Which point is corresponding to the reference point?
Reference image:
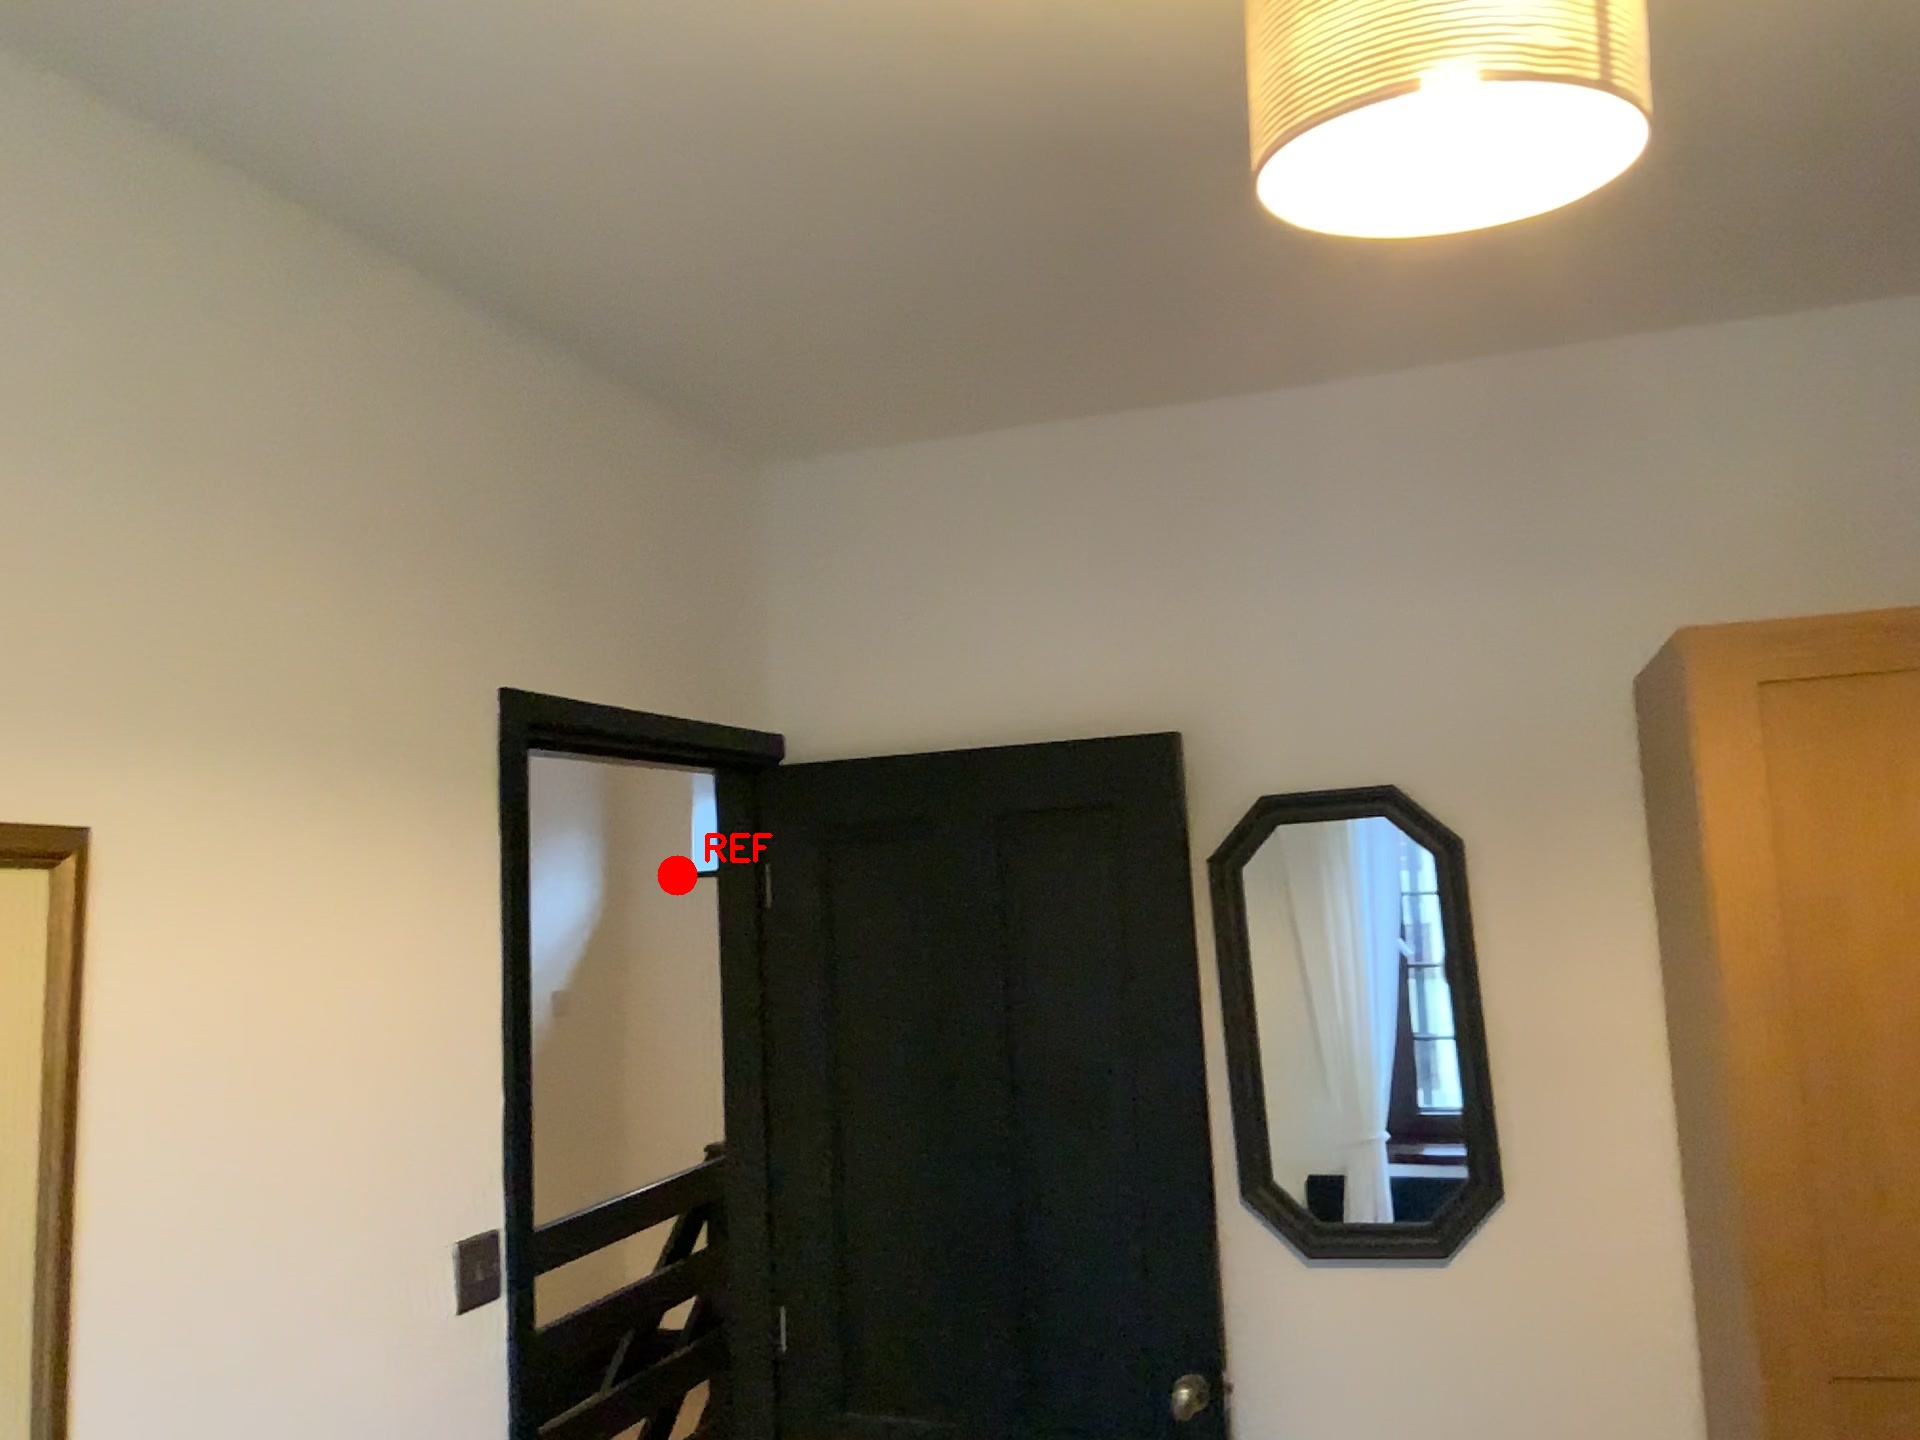
Option image:
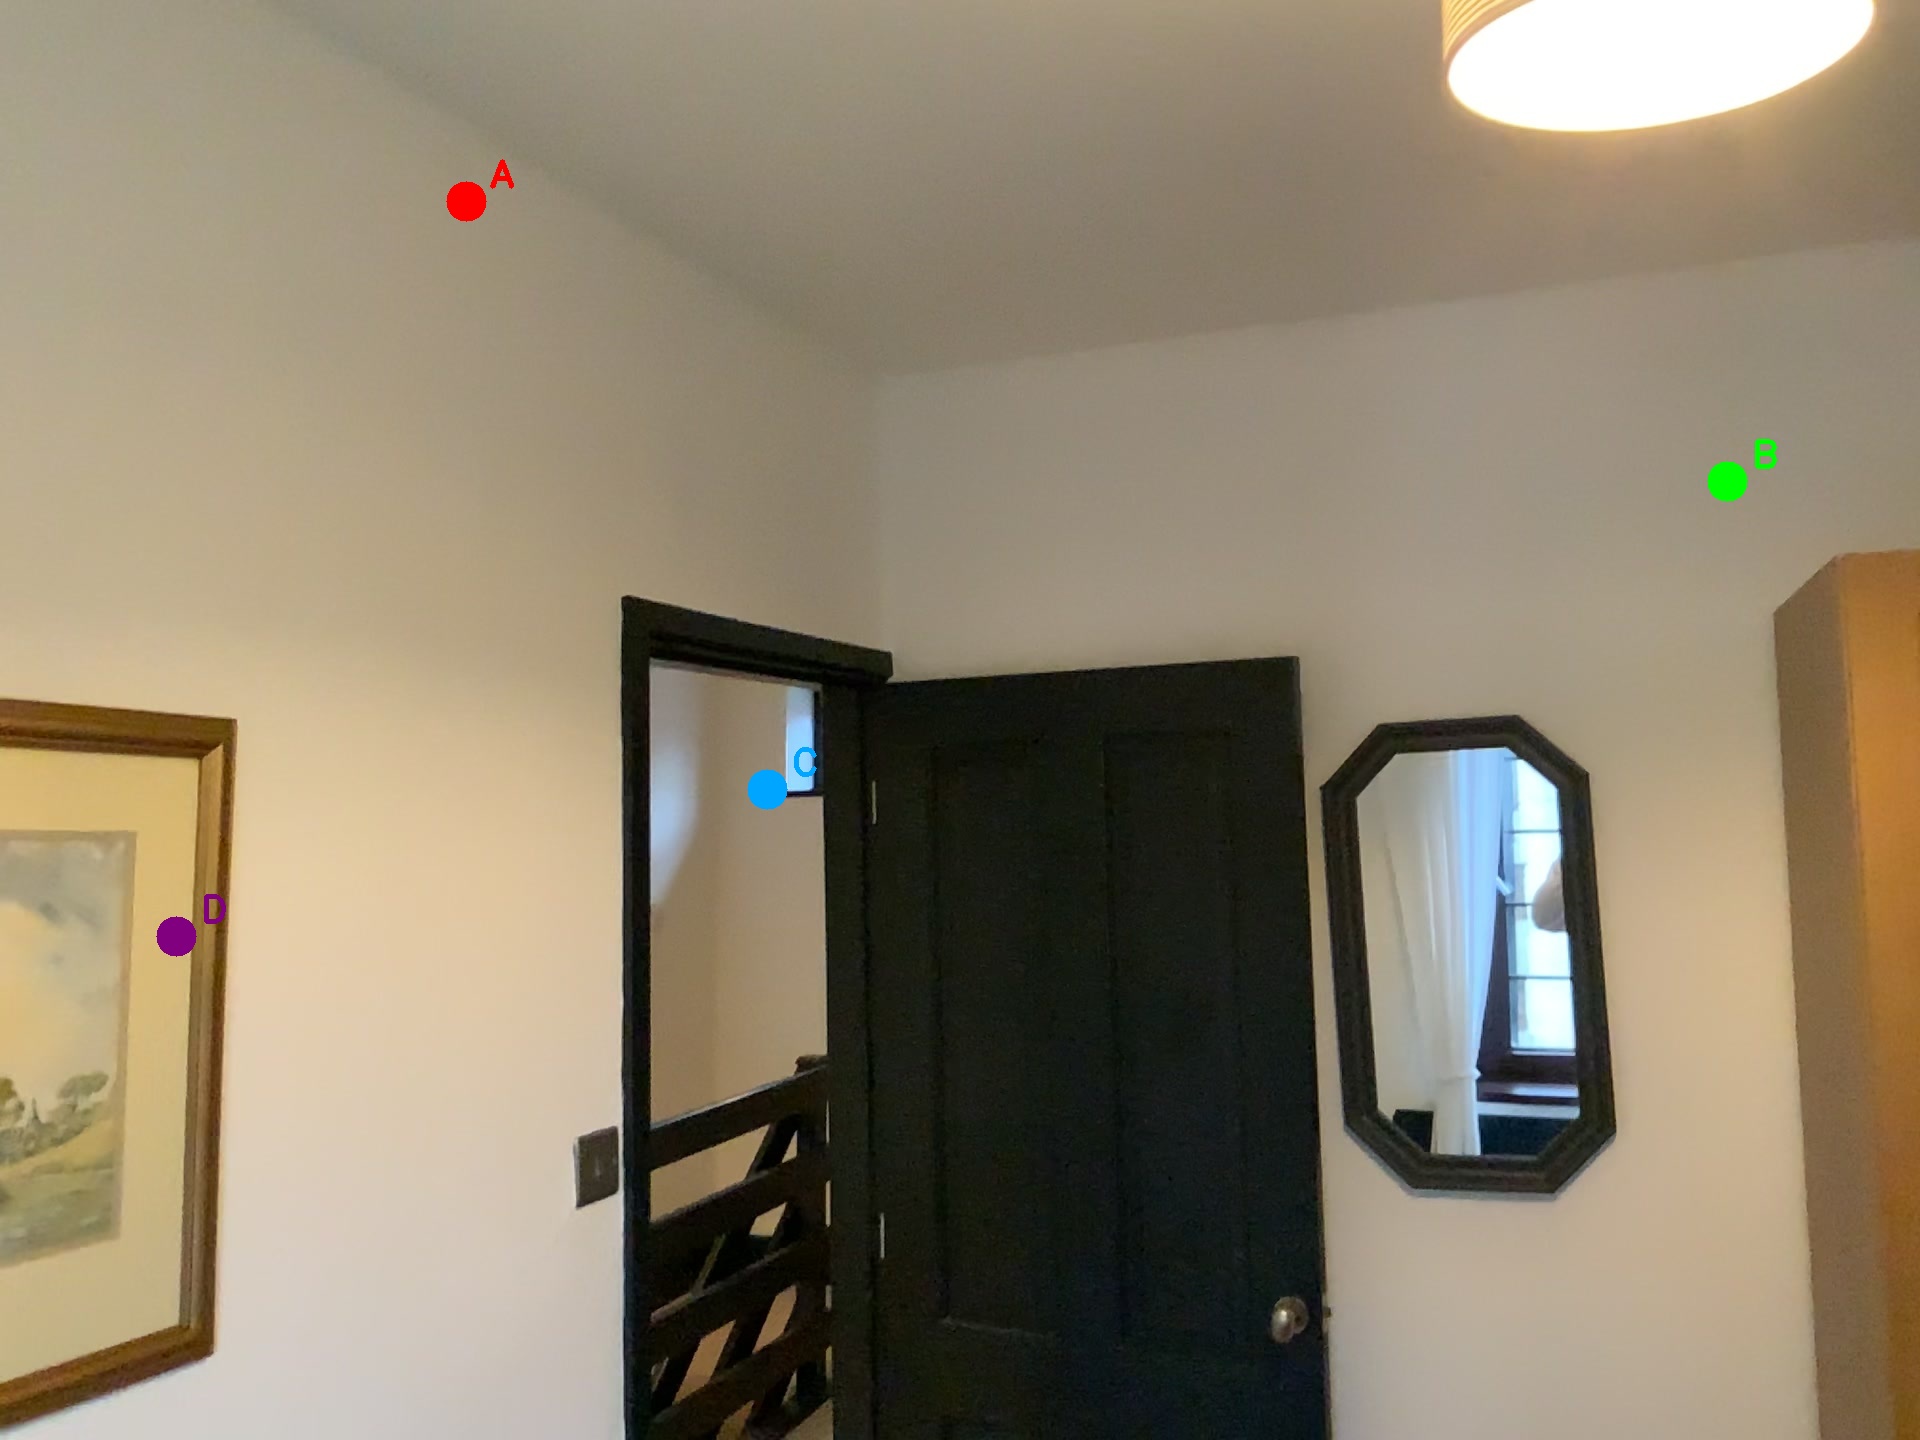
Choices:
Point A
Point B
Point C
Point D
Answer: (C)